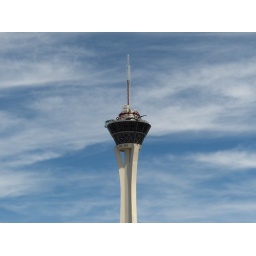
Nice hues of white and blue for the Stratosphere Tower in Las Vegas